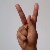
The image shows a hand gesture representing the letter 'K' in Indian Sign Language.